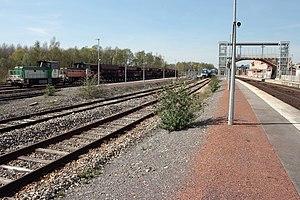
Train de l'Infra (wagons-trémie chargés de ballast) en stationnement sur l'une des voies de service, et vue de la passerelle équipée d'ascenseurs.
La gare d'Abbeville est une gare ferroviaire française, située à environ 800 mètres du centre-ville de la commune d'Abbeville, sous-préfecture du département de la Somme, en région Hauts-de-France.